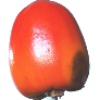
Label: kaki